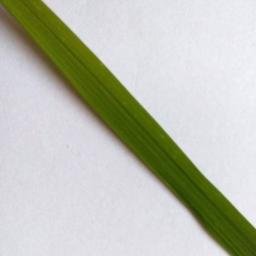
Label: Rice___Healthy